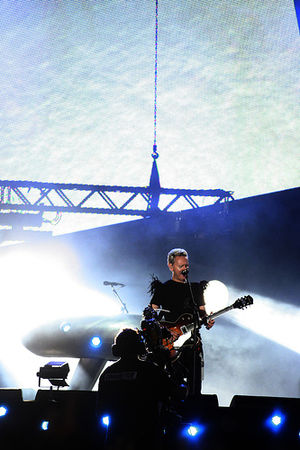
Martin Gore
Martin Gore i 2006
Martin Lee Gore er en engelsk sangskriver, lyriker, sanger, guitarist og keyboardspiller. Han var med til at danne synthesizer-rockbandet Depeche Mode i 1980 og har skrevet størstedelen af bandets sange, inklusiv hits som "People Are People", "Personal Jesus" og "Enjoy the Silence". Foruden at være sangskriver i bandet synger Martin Gore også flere af sangene, som regel solo,